Unfinished Story

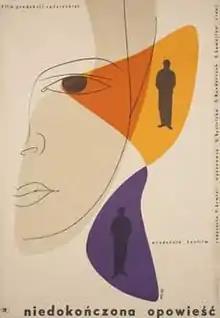

Unfinished Story is a 1955 Soviet romantic drama film directed by Fridrikh Ermler.